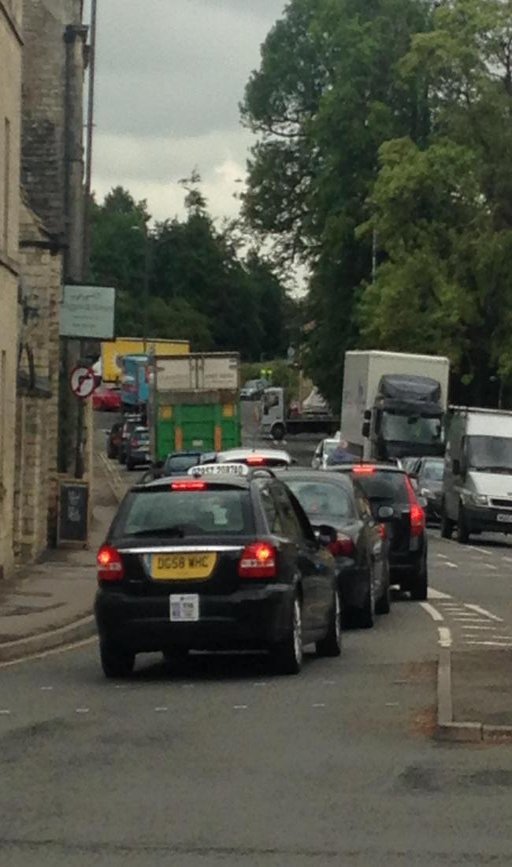
the traffic earlier today was caused by the closure